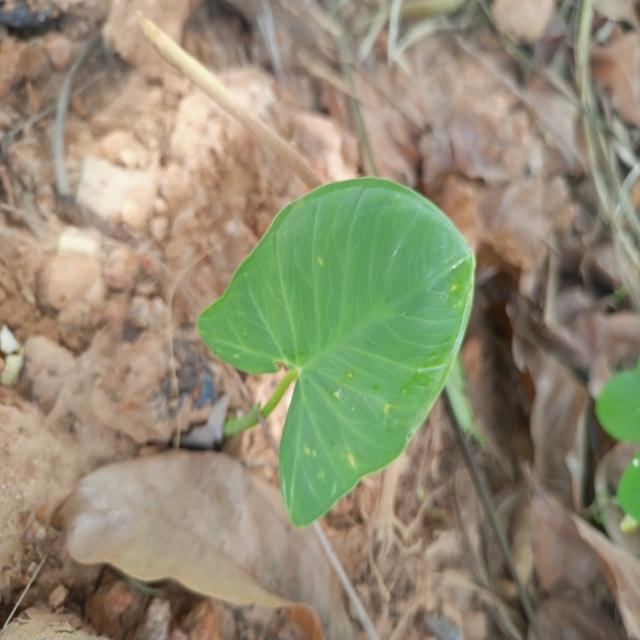
Label: Early_Blight